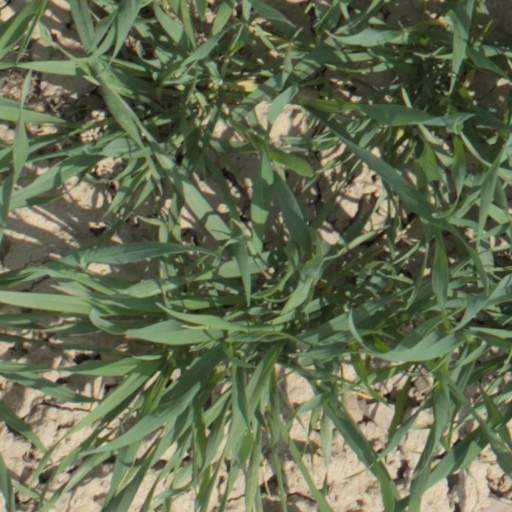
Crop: wheat